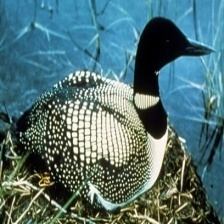
Species: COMMON LOON
Scientific name: GAVIA IMMER